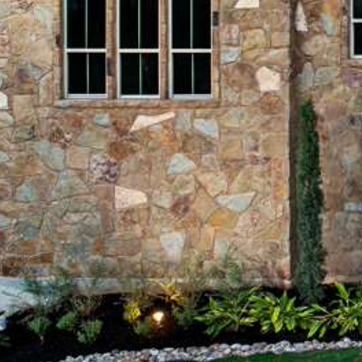
Material: stone